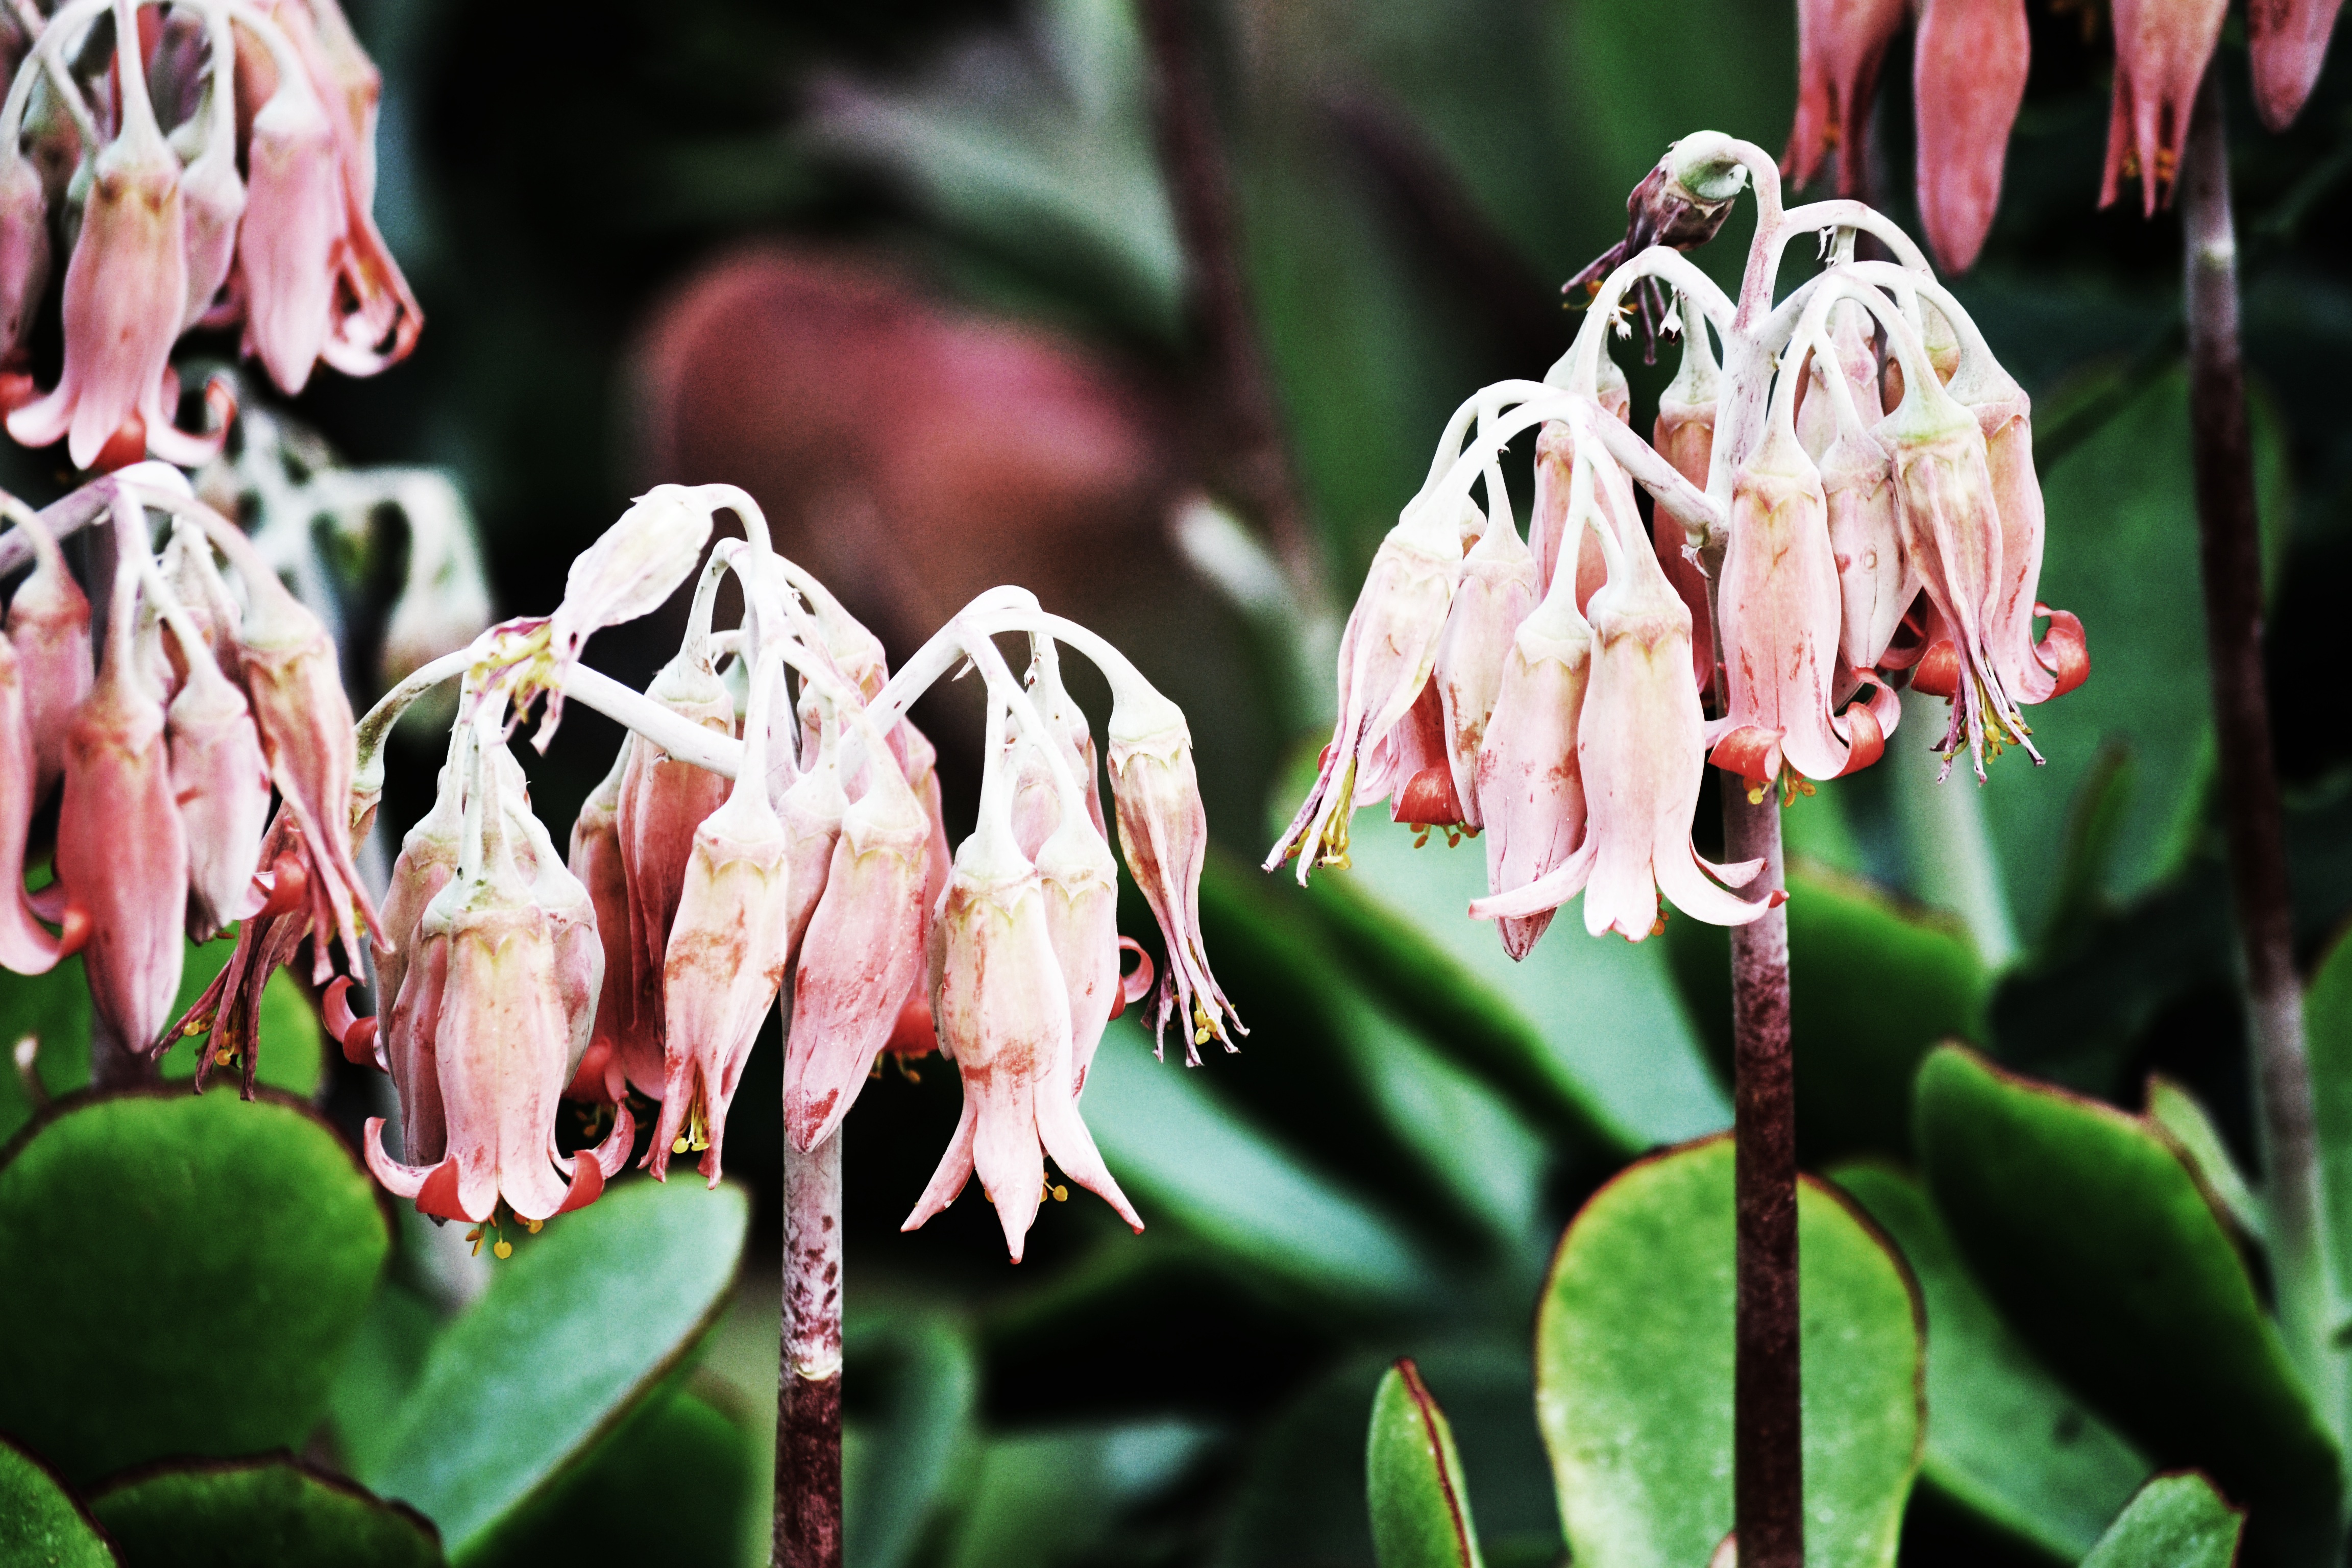
blossom, plant, leaf, flower, botany, flora, shrub, macro photography, flowering plant, land plant